Dinesen-Motzfeldt-Hettinger Log House

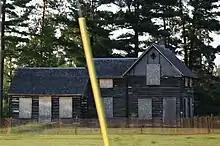
2009, before restoration

The house was first occupied by William Johnson. It was later occupied by Danish immigrant Wilhelm Dinesen, the father of Karen Blixen. During the time Dinesen lived in the house, he called it "Frydenlund", translating to 'grove of joy.' Later, the house became the home of Ludwig Motzfeldt, who also ran a post office of the building and served as Treasurer of Forest County, Wisconsin. In 1905, Joseph and Hattie Hettinger purchased the house.